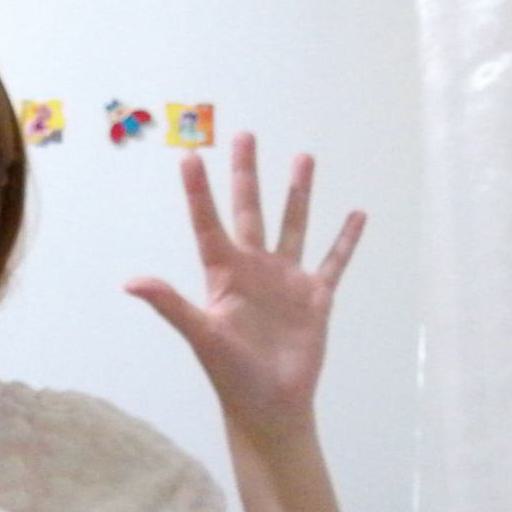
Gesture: palm